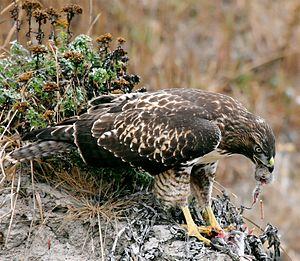
Une buse à queue rousse (Buteo jamaicensis) mangeant Microtus californicus, un campagnol d'amérique du nord.&#91
La souffrance des animaux sauvages est la souffrance vécue par les animaux non humains dans la nature par des causes telles que les maladies, les blessures, la famine, les catastrophes naturelles, et la prédation. La souffrance des animaux sauvages a toujours été examinée dans le contexte de la philosophie de la religion comme une instance du problème du mal Plus récemment, un certain nombre de chercheurs ont examiné l'ampleur du problème à partir du point de vue de la philosophie morale et se demandent quelles mesures pourraient être prises pour la prévenir.